Tua railway station

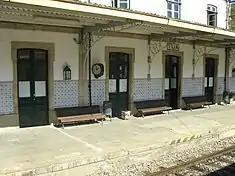
The front facade of the railway station

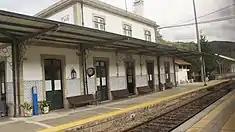
The passenger platform at the Tua station

The station is situated in an isolated position along the riverway. A little distance from the station, implanted to the east, is the old train roundhouse/terminal.